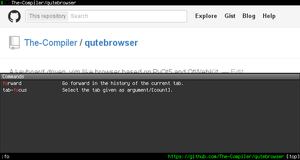
Qutebrowser est un navigateur web fonctionnant sous Linux, Windows et macOS possédant des raccourcis claviers apparentés à ceux de l'éditeur de texte vim ainsi qu'une interface graphique minimaliste. Il fonctionne essentiellement à l'aide du clavier et prend son inspiration de logiciels similaires tels que Vimperator et dwb. Il utilise DuckDuckGo comme moteur de recherche par défaut. Qutebrowser est inclus par défaut dans les dépôts logiciels de distributions Linux comme Fedora et Arch Linux entre autres.